32nd Infantry Division (United States)

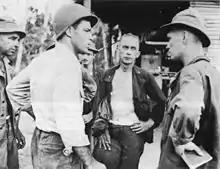
General Albert W. Waldron (center, facing forward) commanding general, 32nd Division Artillery, discusses plans for the impending battle on 15 November 1942. He was appointed by Maj. Gen. Robert Eichelberger as commanding officer of the 32nd Infantry Division on 3 December 1942, but was wounded by a Japanese sniper on 5 December 1942.

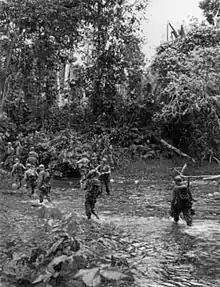
32nd Division troops cross a stream near Saidor

Two weeks later the remainder of 128th Regimental Combat Team was flown to Wanigela near the Buna where they joined the Australian 18th Brigade. They were to begin an assault on 16 November 1942 on the main Japanese beachheads in eastern New Guinea.